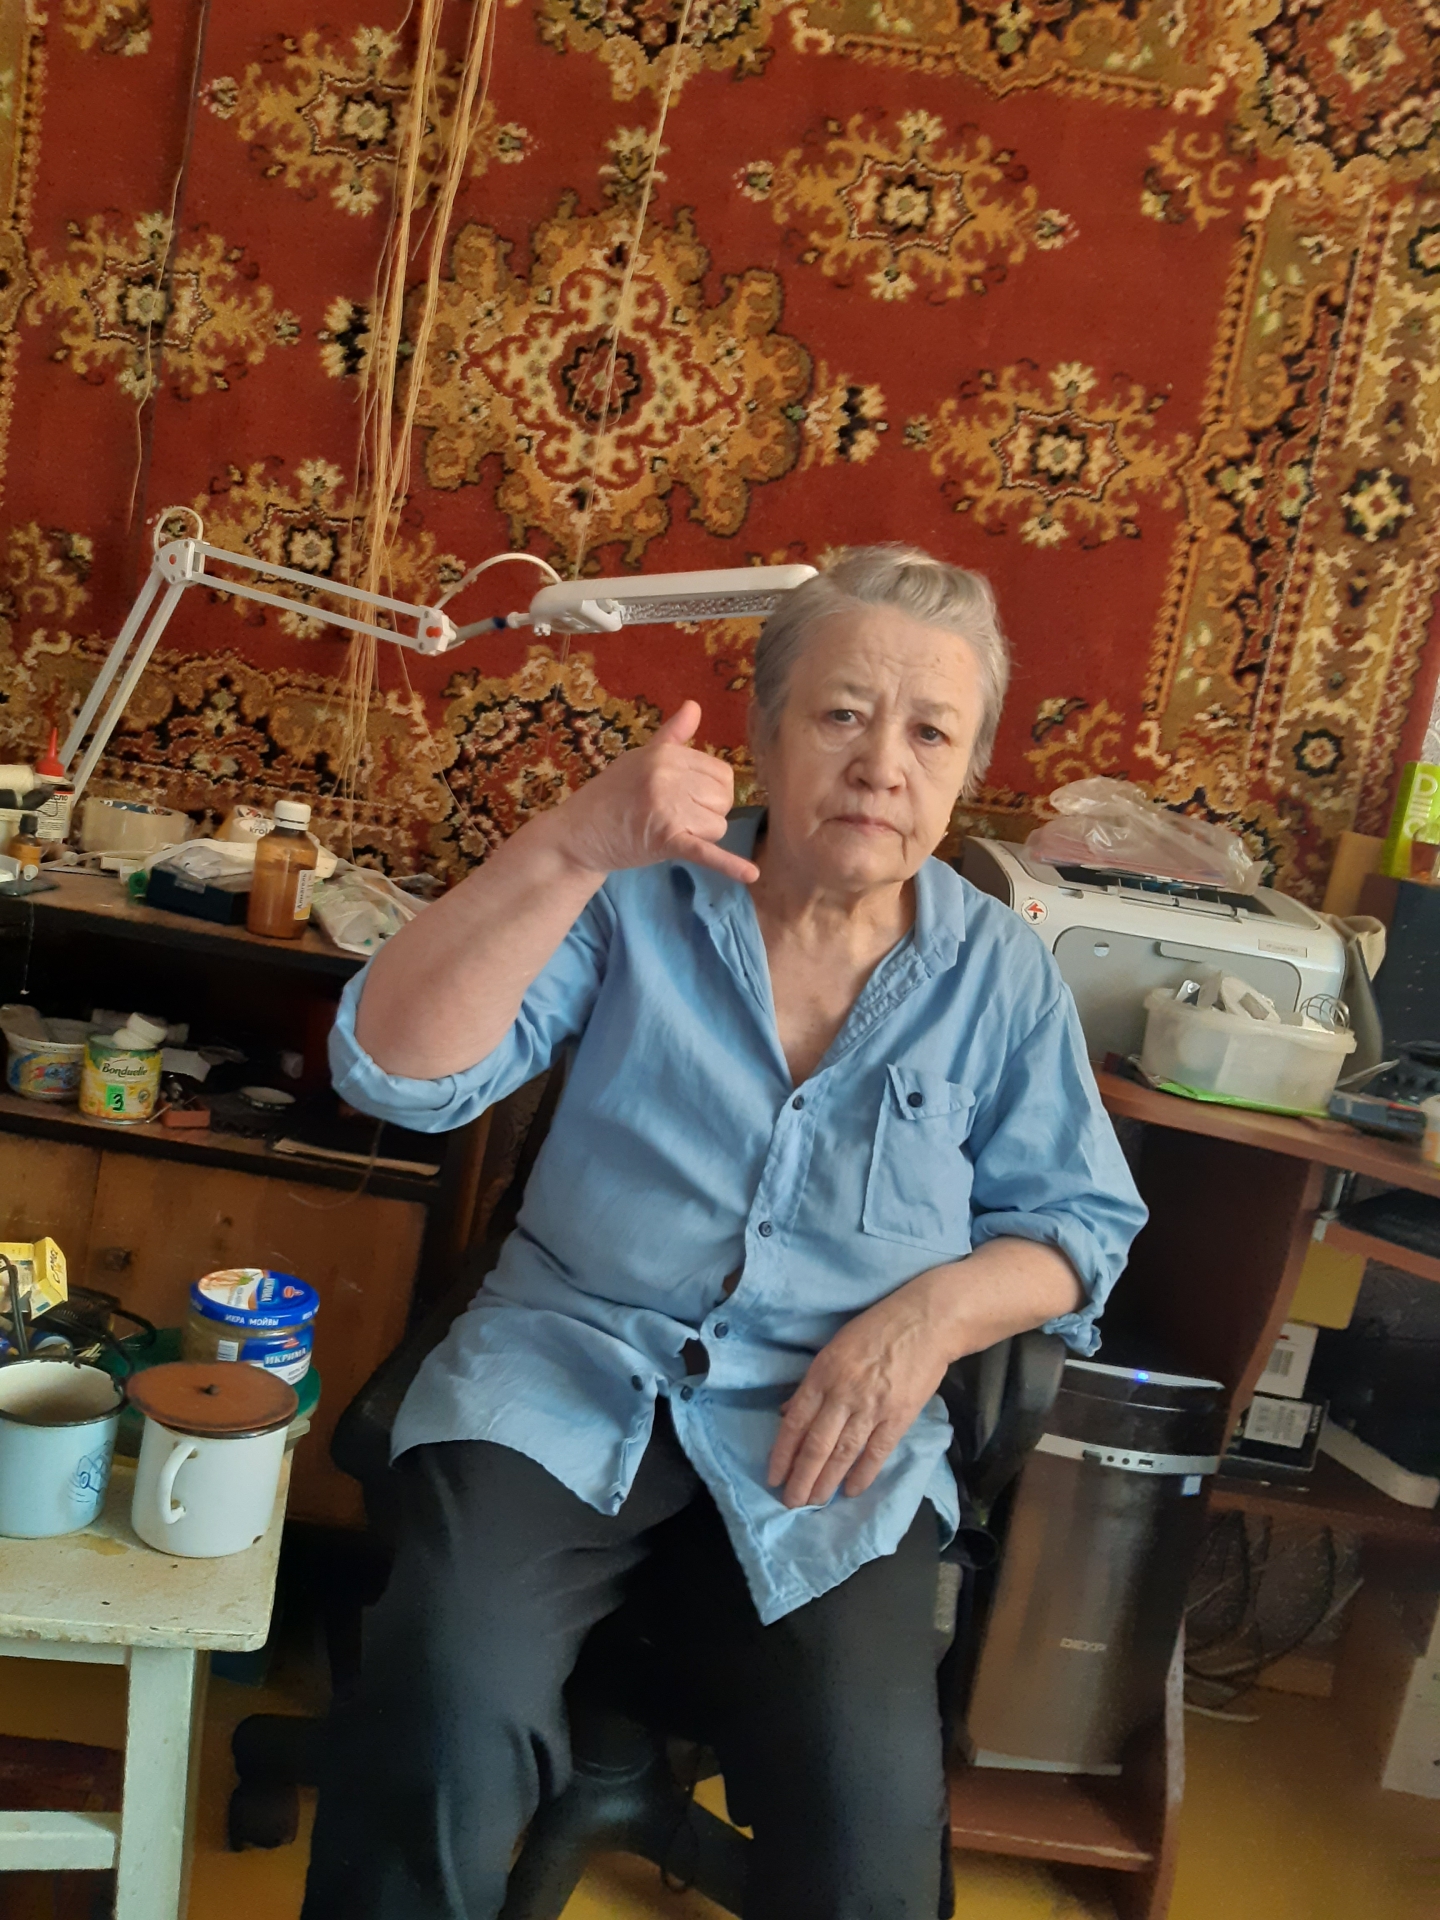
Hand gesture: call